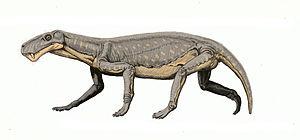
Lycaenops est un genre éteint de gorgonopsiens, c'est-à-dire un thérapside qui vécut voici 260 millions d'années, durant la seconde partie du Permien, dans le désert sibérien.